Huyton Hill Preparatory School

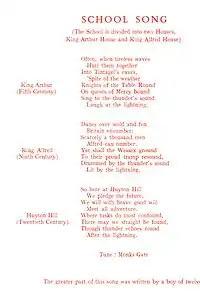
Huyton Hill school song printed for the Floodlight Review, June 1966

The school song was written by Hubert Butler with the help of pupils and set to the music Monk's Gate, which is best known as the hymn To be a Pilgrim by John Bunyan, 1684.